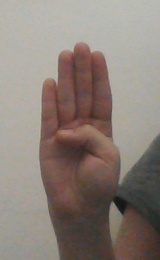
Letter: kaaf